Commedia all'italiana

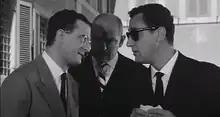
"Il vedovo" by Dino Risi (1959), set in Milan

However, although the Roman setting was very frequent, the genre always represented Italian society in its most different facets and many films attributable to the genre were therefore set in other important Italian urban realities (for example Naples in "Seven Beauties" and "Treasure of San Gennaro", Florence in "My Friends", Milan in "Il vedovo" and "Come Home and Meet My Wife") or in the microcosm of the small Italian province (for example Veneto in "Police Chief Pepe" and "The Birds, the Bees and the Italians", Sicily in "Divorce Italian Style", the Lombard town of Vigevano in "The Teacher from Vigevano" and the Marche village of Sacrofante Marche in "Torture Me But Kill Me with Kisses" and the Ascoli Piceno in "Alfredo, Alfredo").